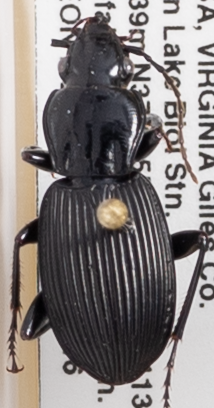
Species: Pterostichus lachrymosus
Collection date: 2019-07-16
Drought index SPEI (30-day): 0.274
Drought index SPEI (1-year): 2.09
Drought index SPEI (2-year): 2.09